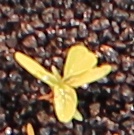
Label: Palmer Amaranth